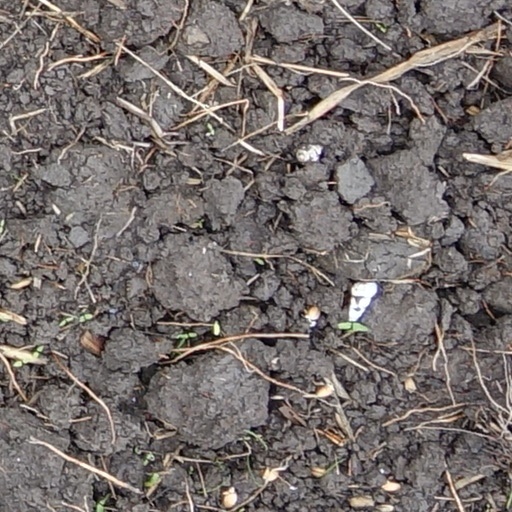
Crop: wheat